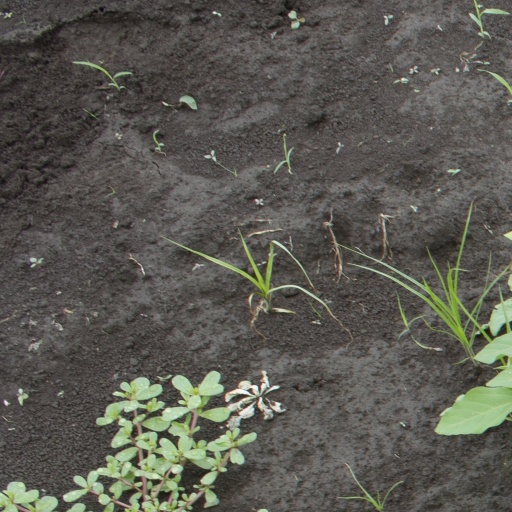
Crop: soybean